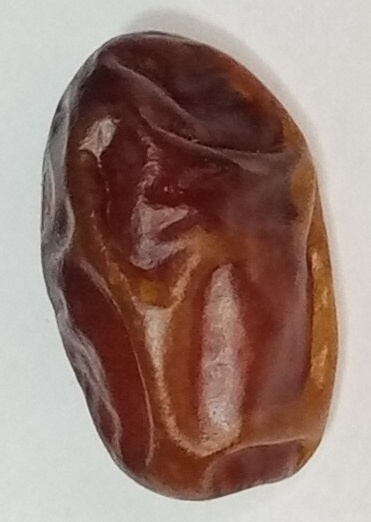
Variety: aseel
Size: medium
Grade: grade-1